Shire of Noosa

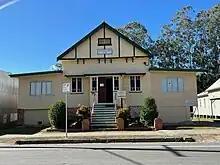
The Former Noosa Council Chambers used from 1911-1980.

The area was originally incorporated on 11 November 1879, under the "Divisional Boards Act 1879", as part of the Widgee Divisional Board. Noosa was created as a separate shire in 1910, under the "Local Authorities Act 1902", with an initial population of 2,000. The first elections were held on 22 April 1910 and resulted in James Duke becoming the first shire chairman. The Noosa Shire Hall was constructed in Pomona in 1911.